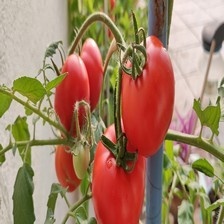
Label: tomato